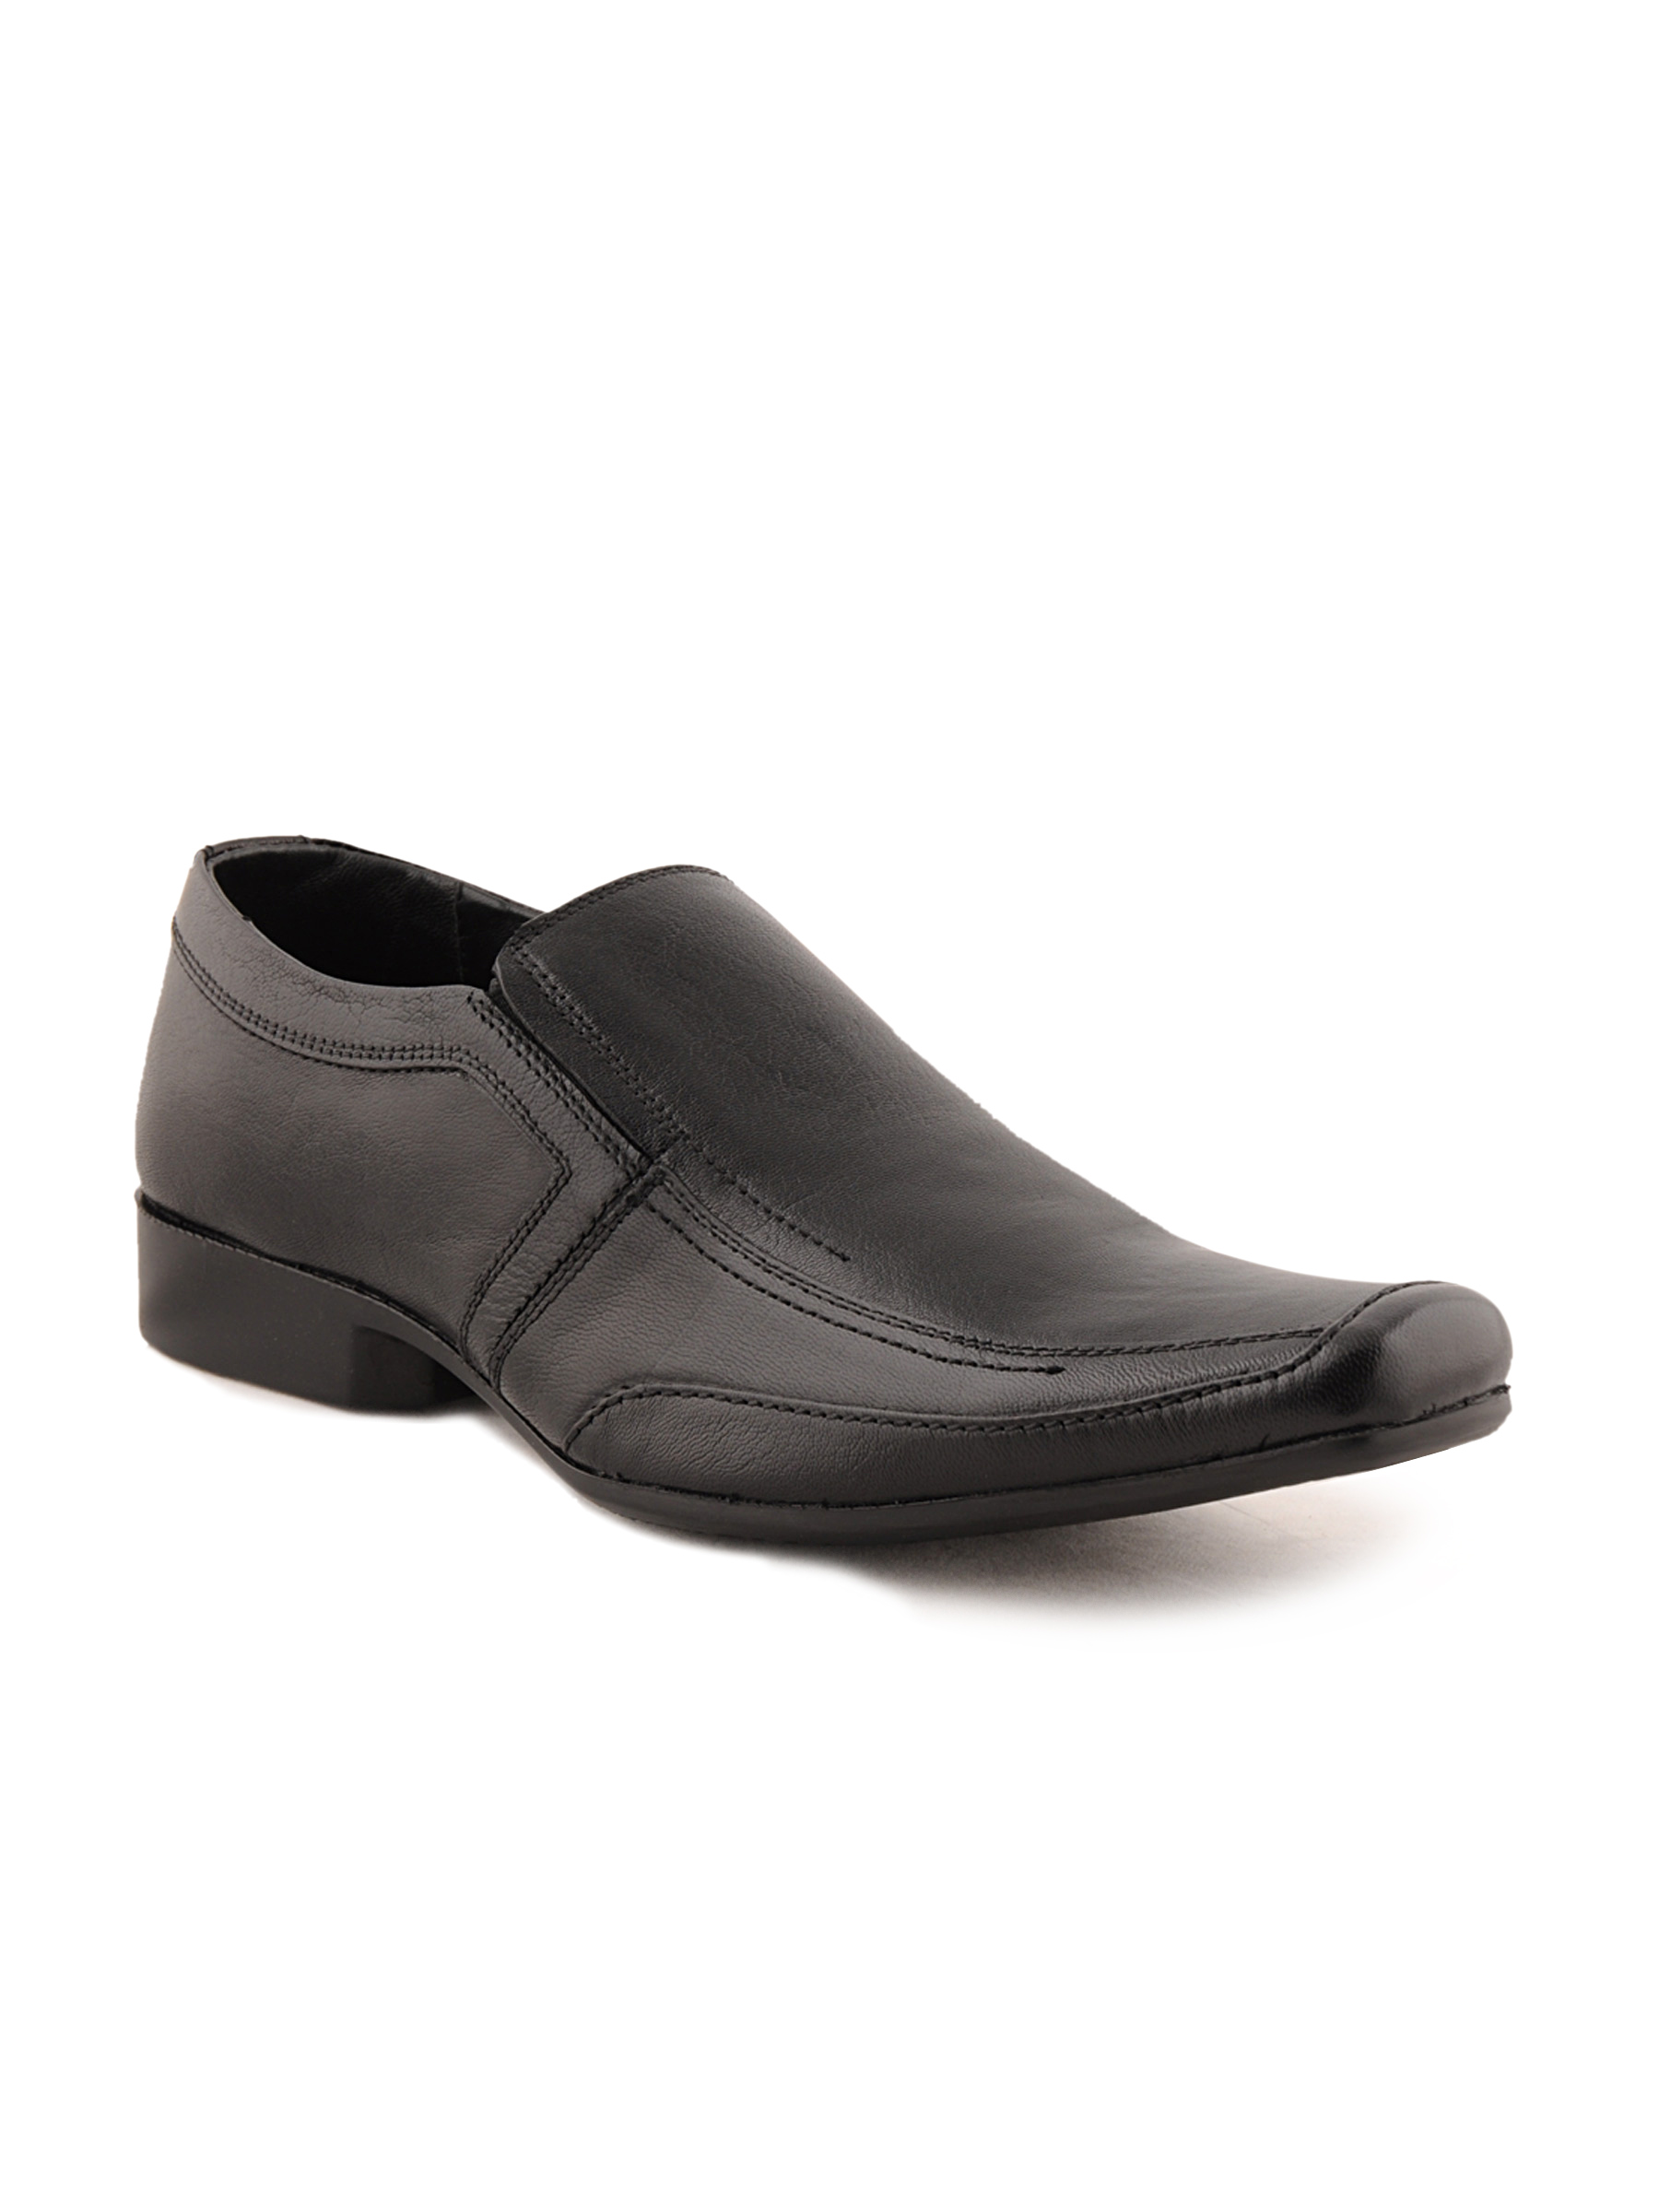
Franco Leone Men Formal Black Formal Shoes
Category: Footwear / Shoes / Formal Shoes
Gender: Men
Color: Black
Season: Fall 2011
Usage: Formal